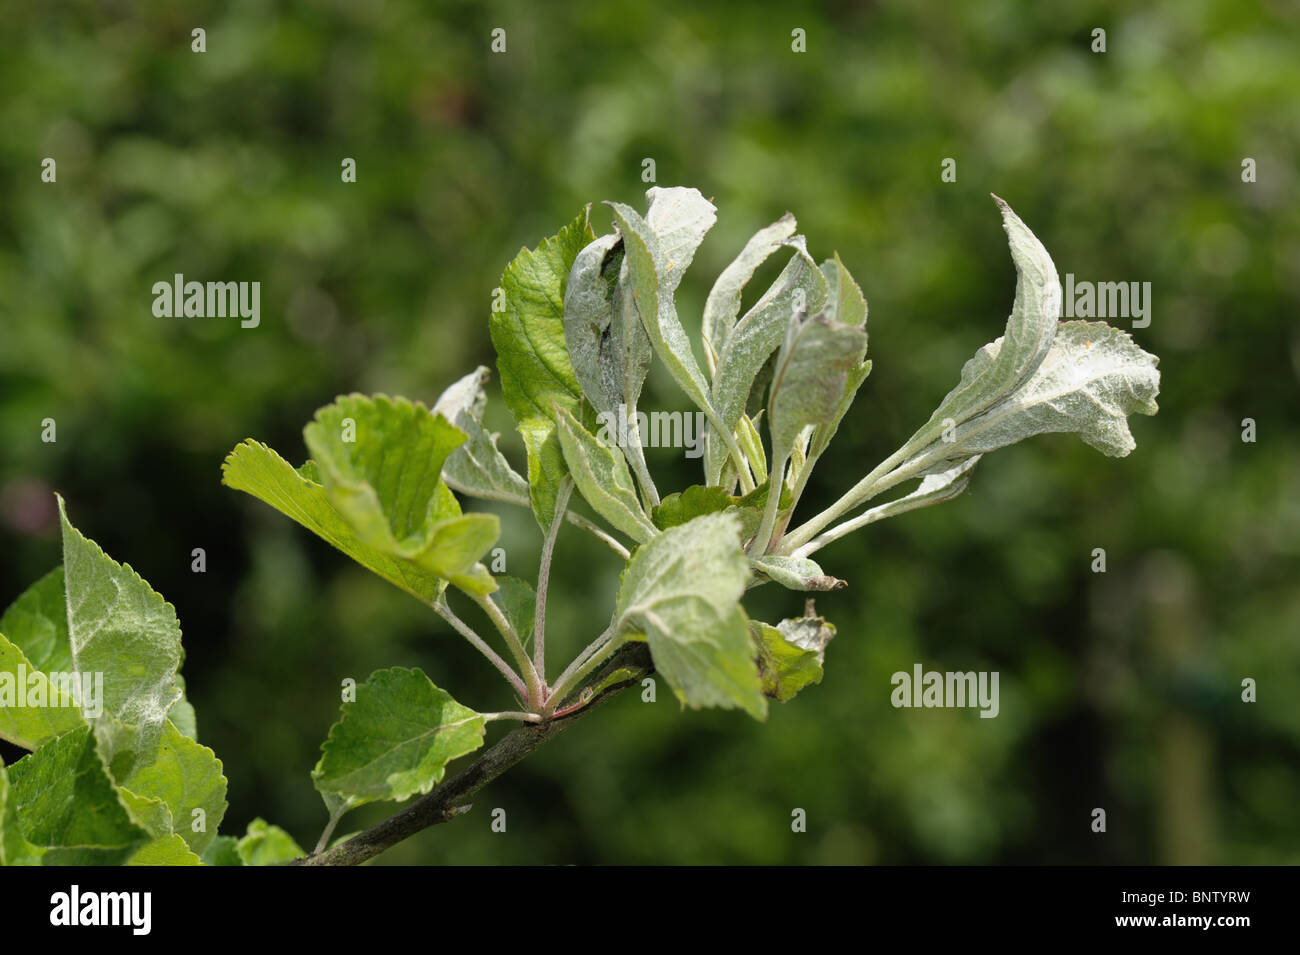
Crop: cherry
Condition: powdery_mildew